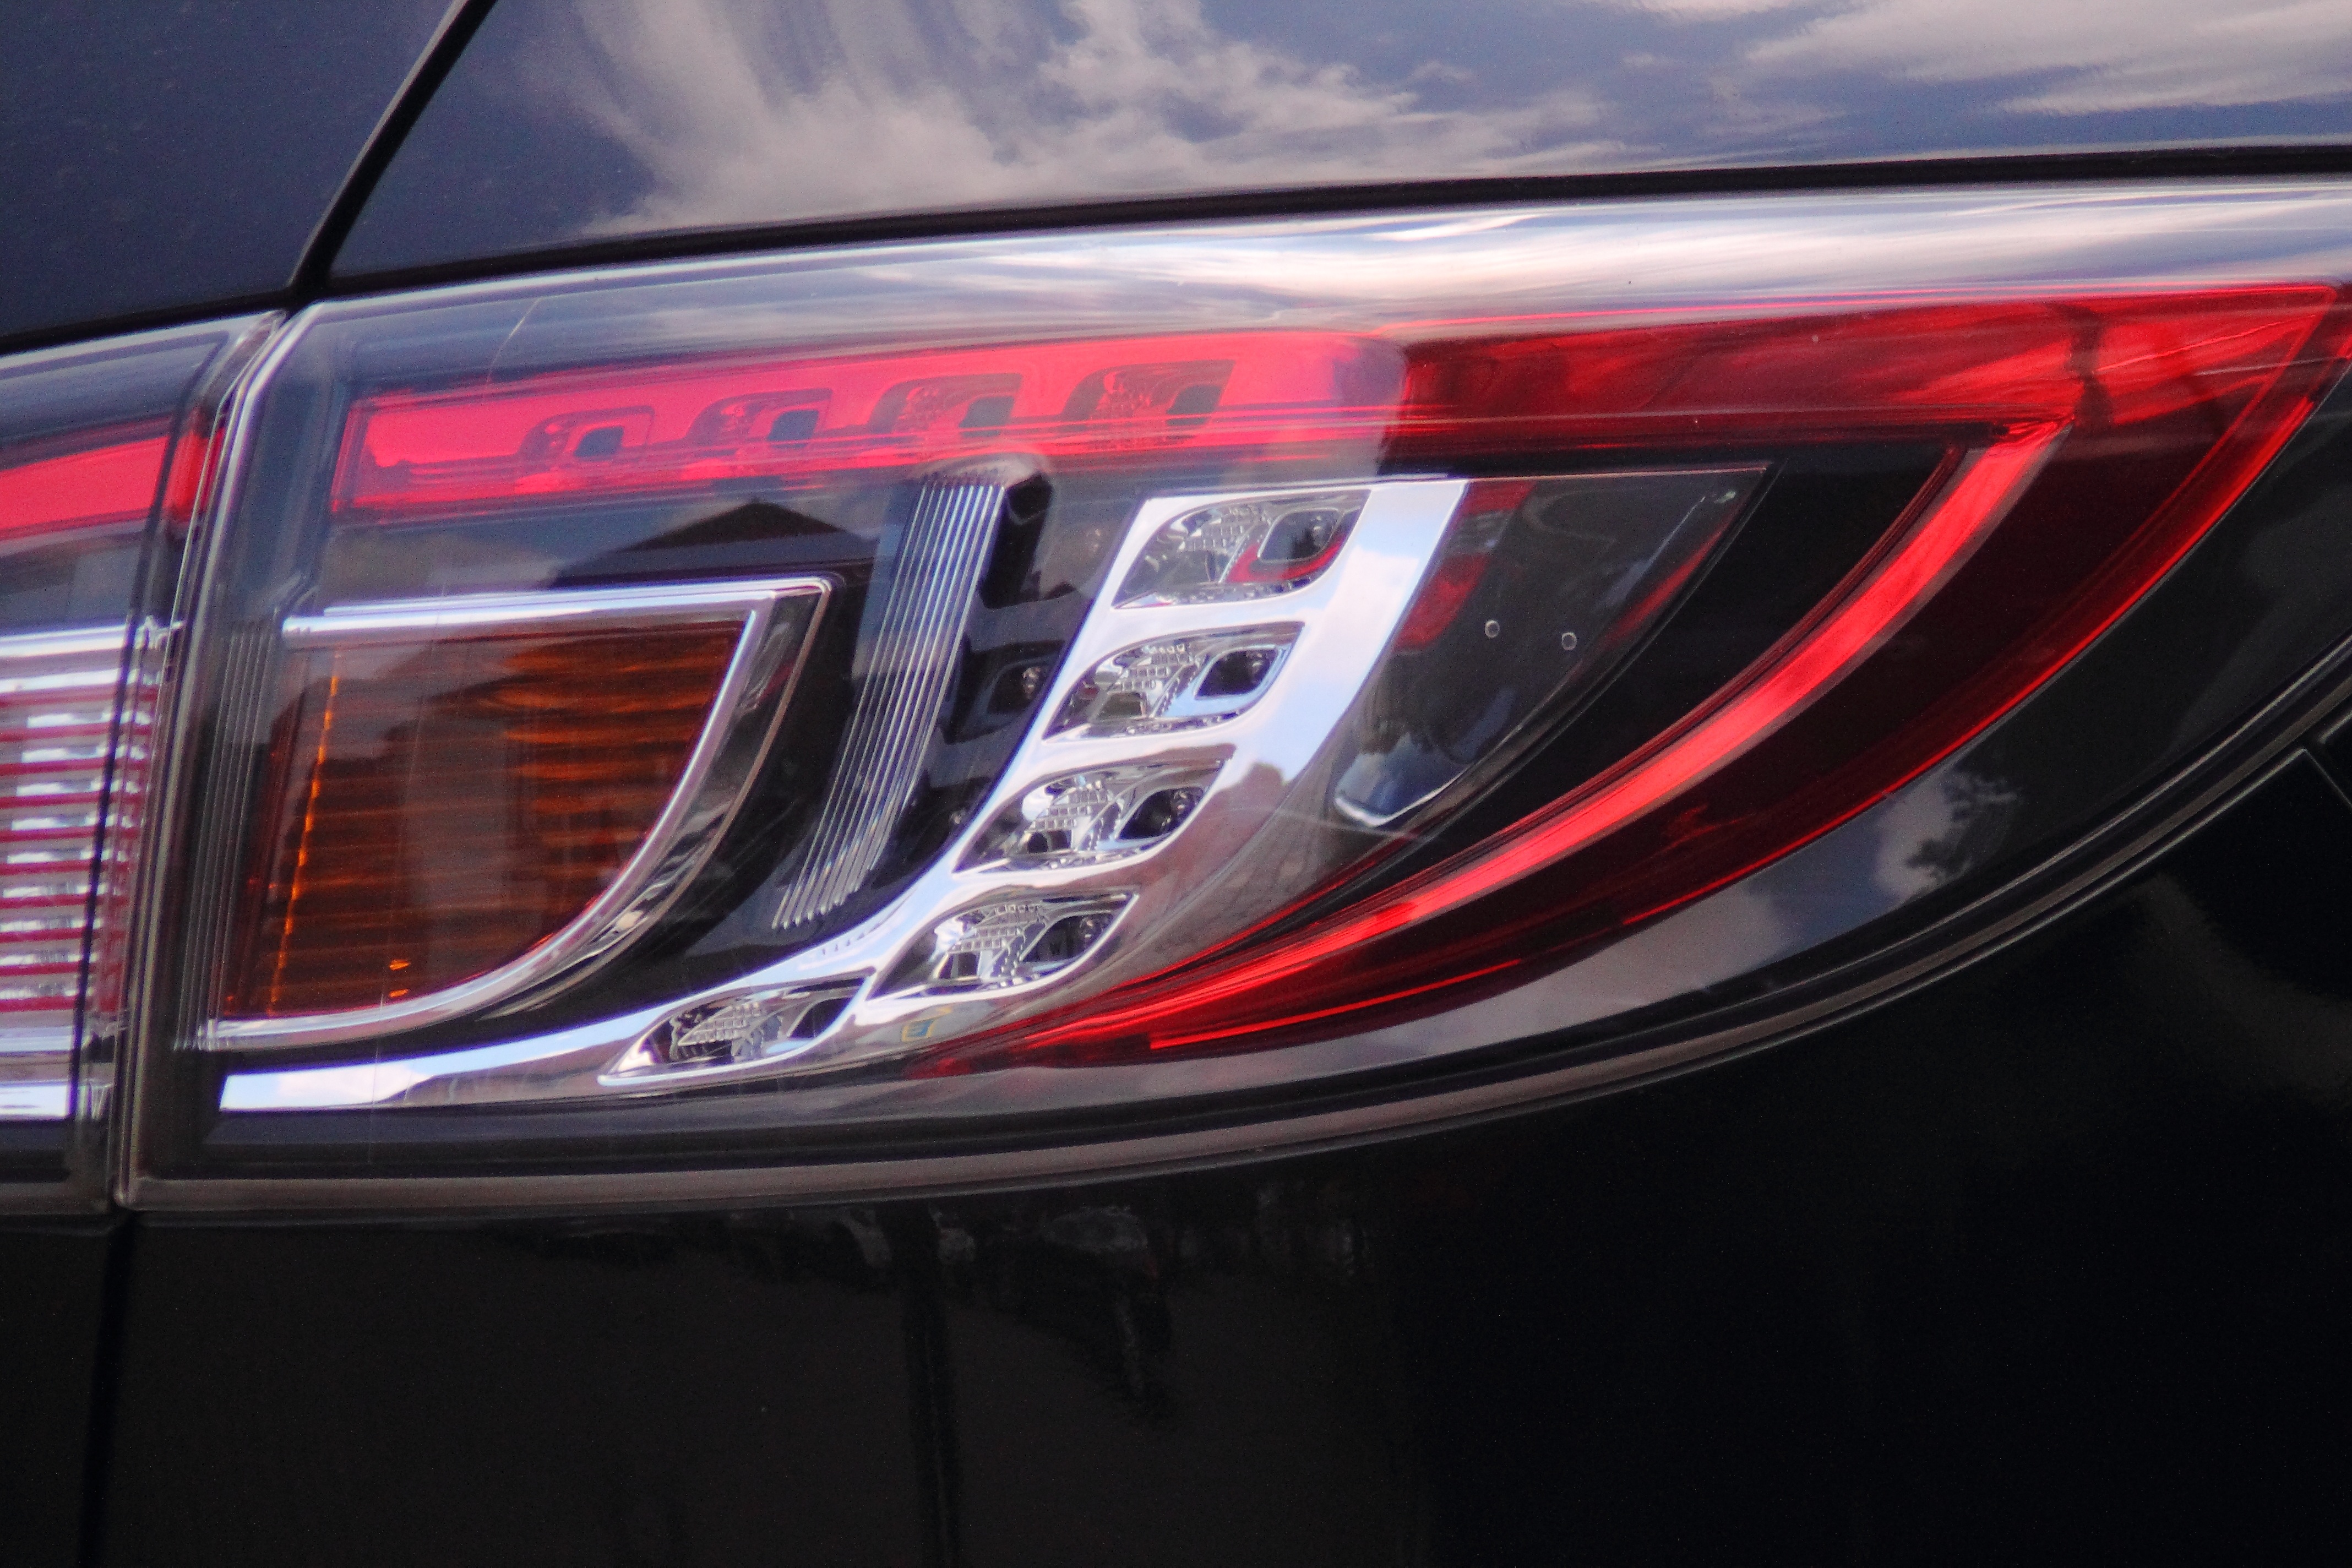
light, car, wheel, vehicle, auto, spotlight, bumper, lights, rim, sedan, back light, sport utility vehicle, land vehicle, automobile make, automotive exterior, automotive design, luxury vehicle, family car, executive car, mid size car, car taillights